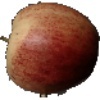
Label: red_apple